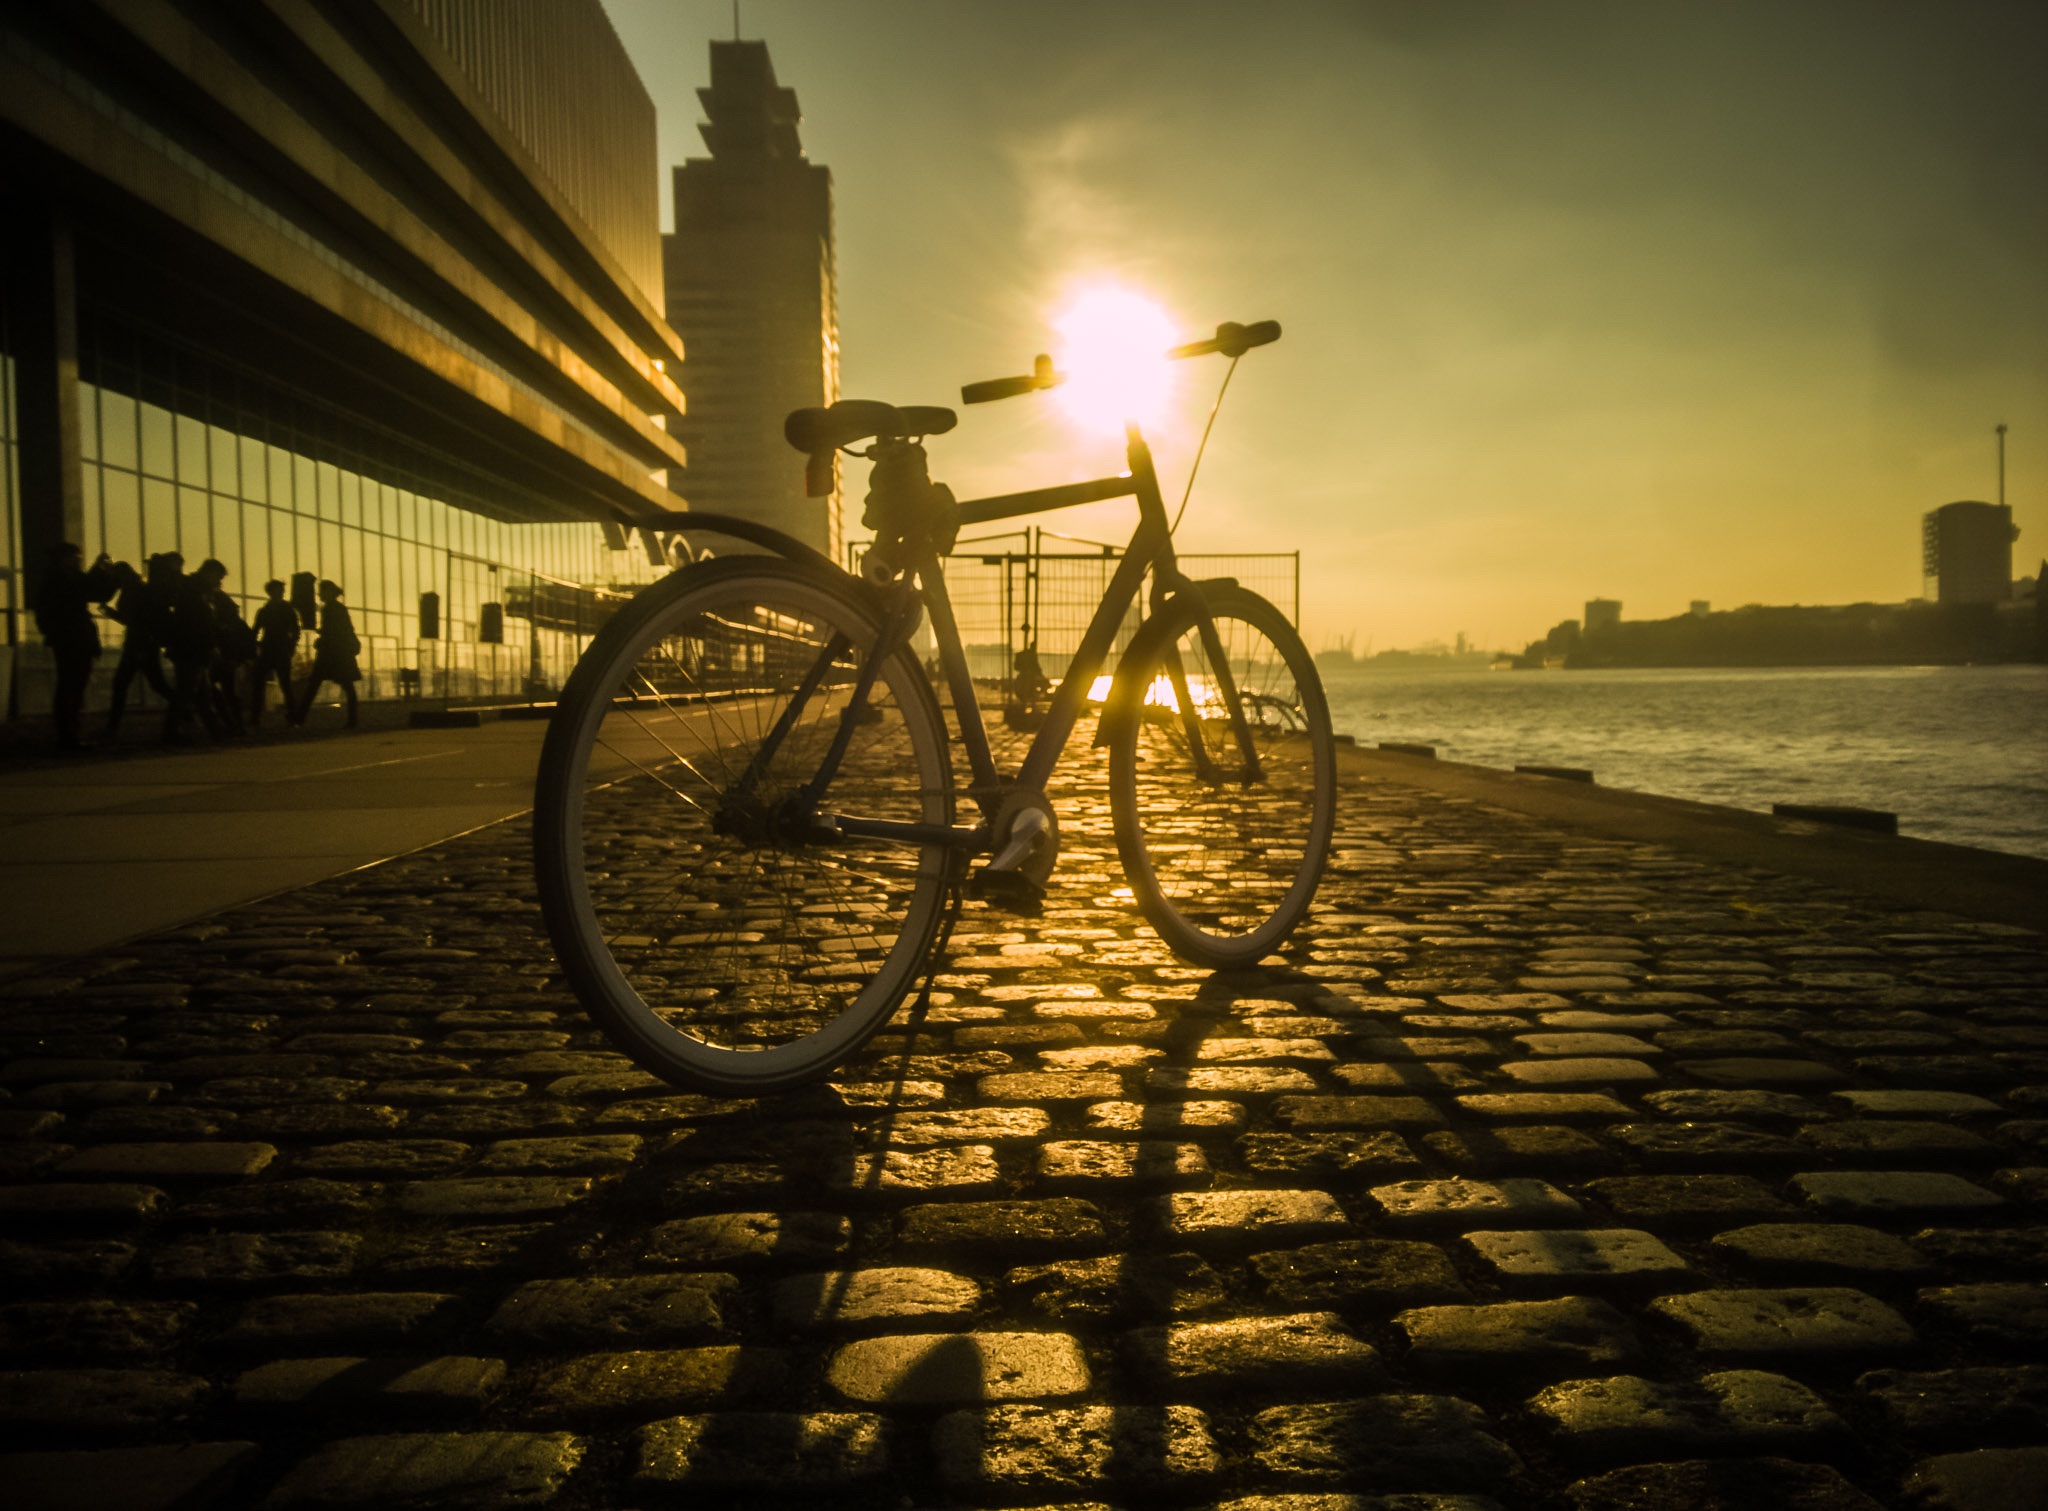
light, sun, sunrise, sunset, night, sunlight, morning, dusk, evening, reflection, shadow, darkness